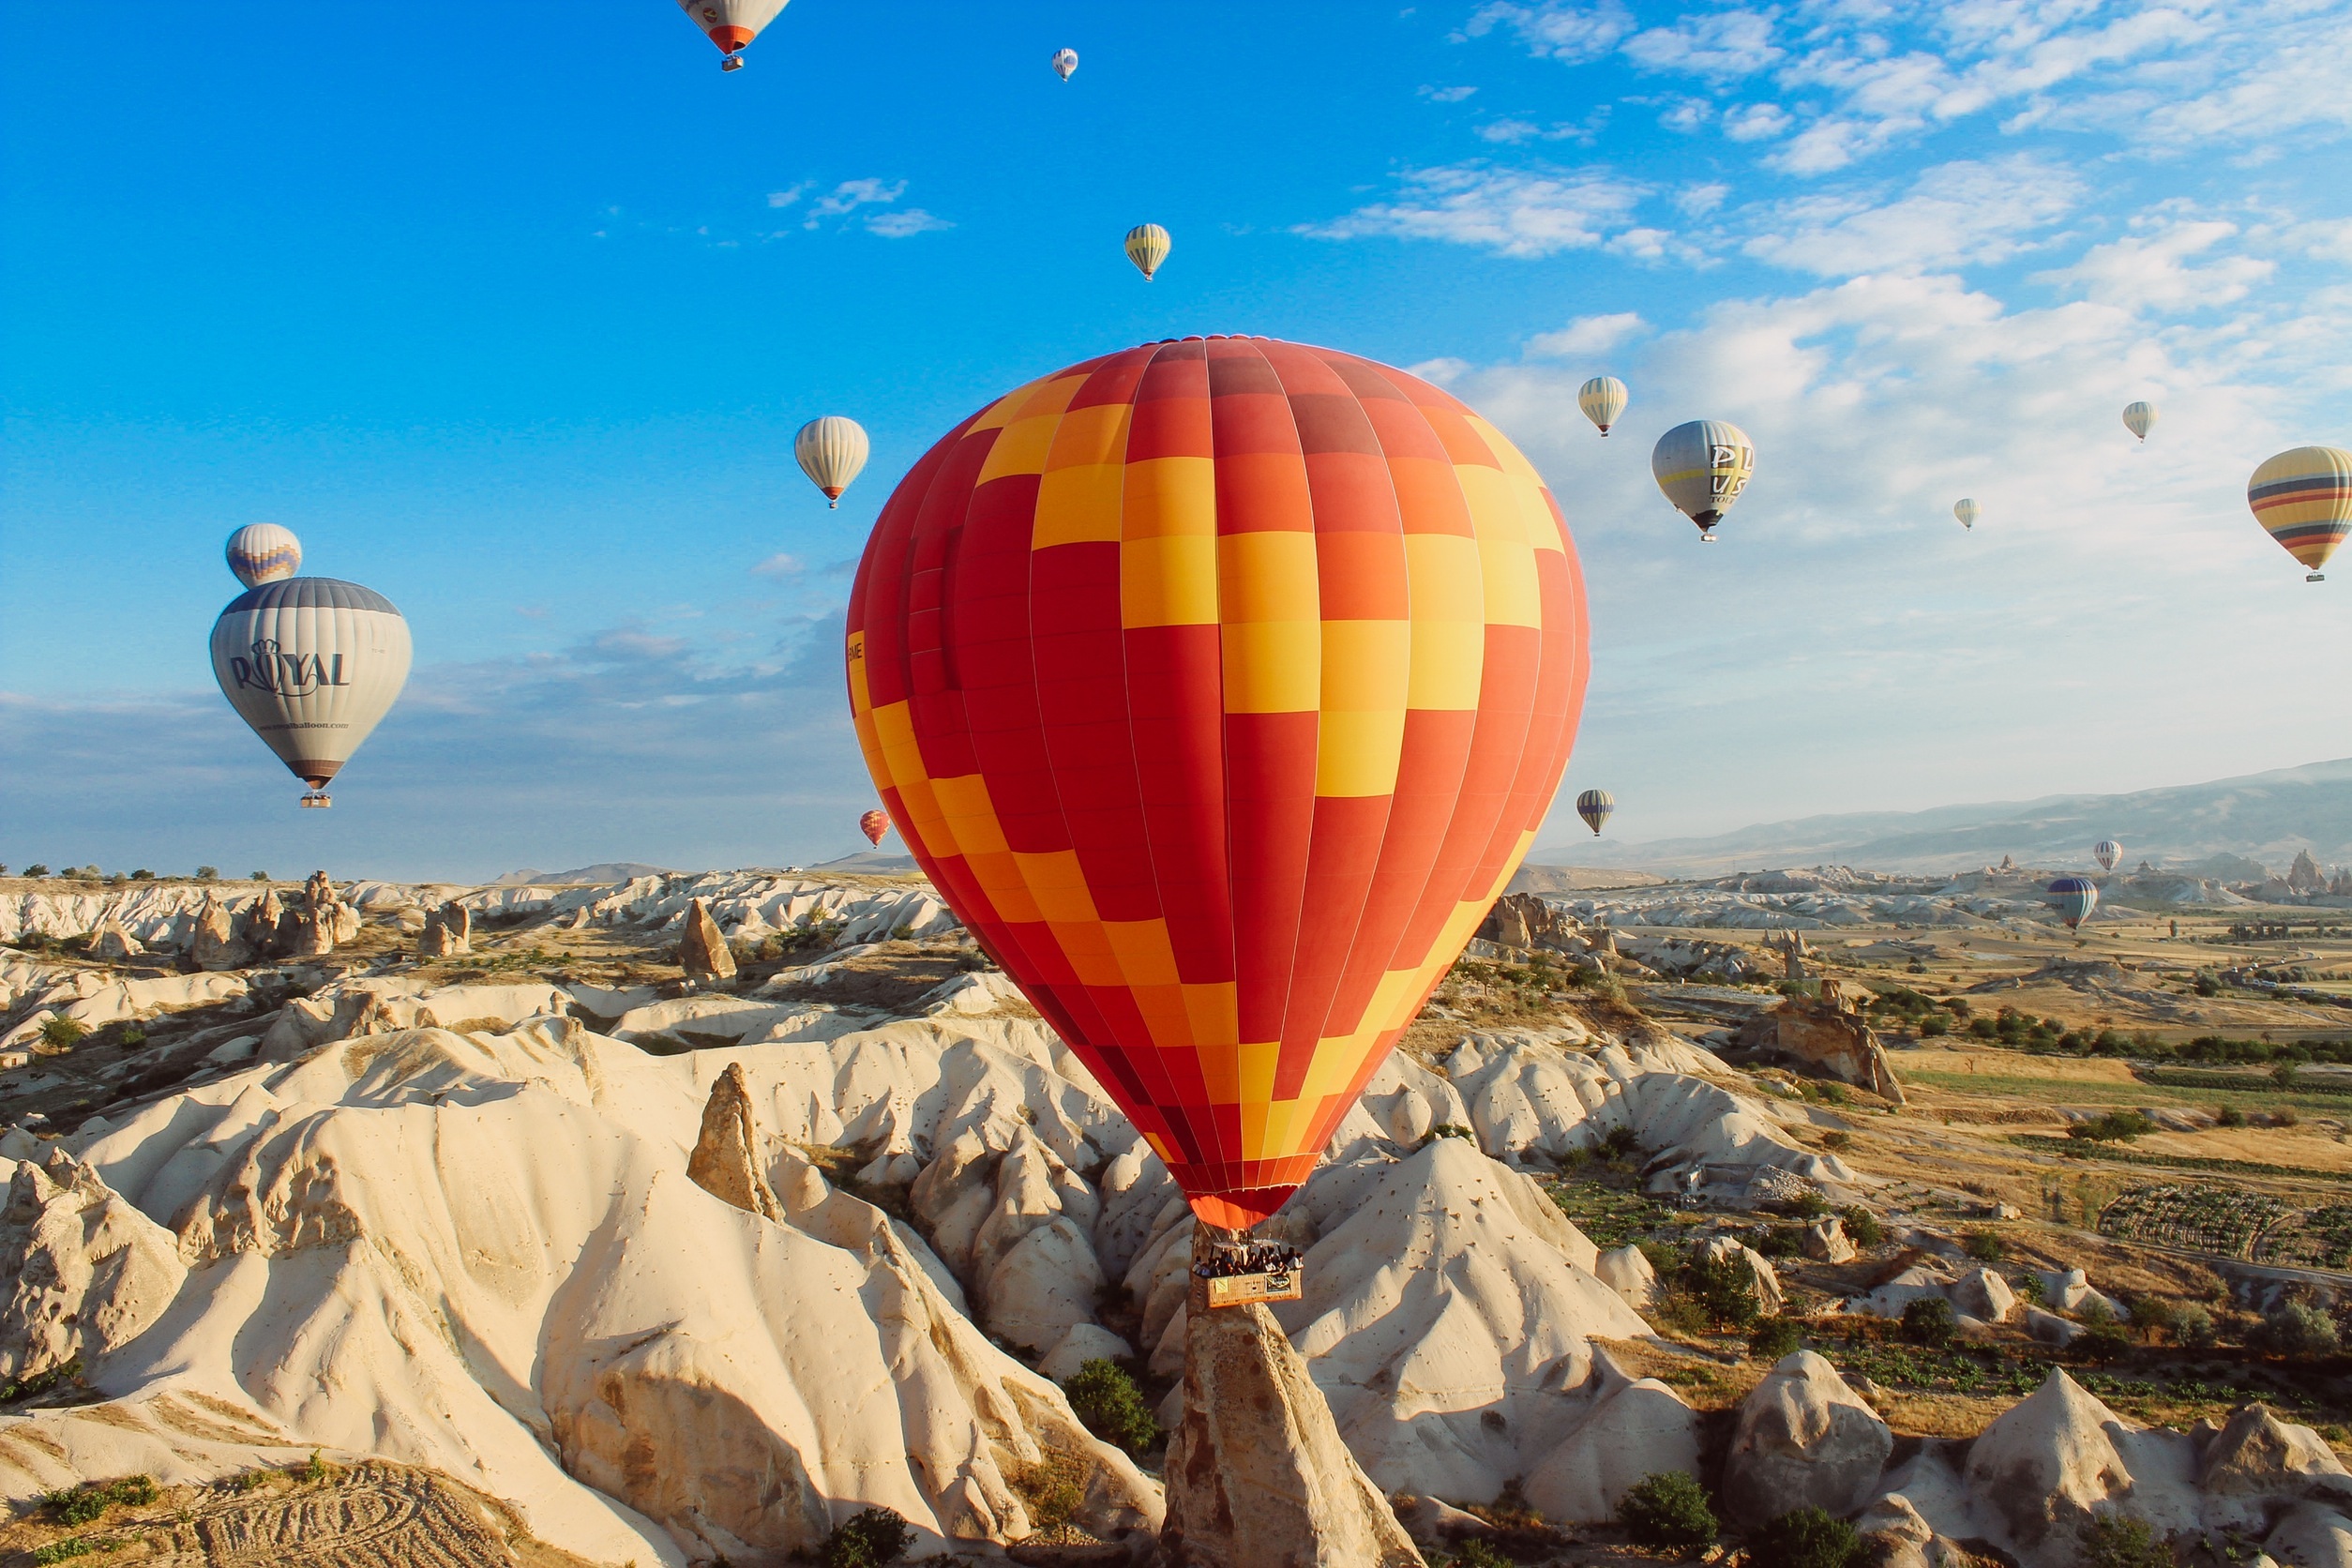
landscape, balloon, hot air balloon, aircraft, vehicle, extreme sport, toy, rocks, fields, cliffs, valleys, hot air ballooning, hot air balloons, atmosphere of earth